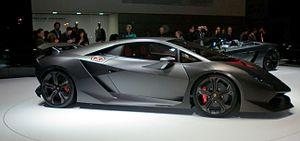
Lambo sesto elemento Paris 2010